Sydney Halter

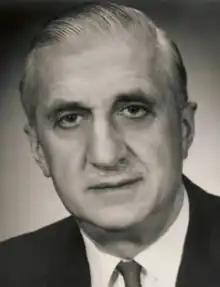

Gerald Sydney Halter, (April 18, 1905 – October 24, 1990) was a Canadian sports executive and lawyer. He served as the first commissioner of the Canadian Football League from 1958 to 1966, and was president of the Amateur Athletic Union of Canada from 1938 to 1946.